Surfers Paradise, Queensland

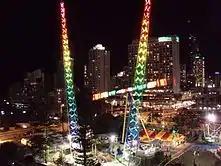

By 2020, minor changes had occurred in extending the road along the beachfront since the early subdivision and The Esplanade road is now a focus of activity, with supporting shops and restaurants. The intensity of activity, centred on Cavill, Orchid and Elkhorn Avenues, is reflected in the density of development. Of all places on the Gold Coast the high-rise buildings in this area constitute a dominant and enduring image visible from as far south as Coolangatta and from the mountain resorts of the hinterland.